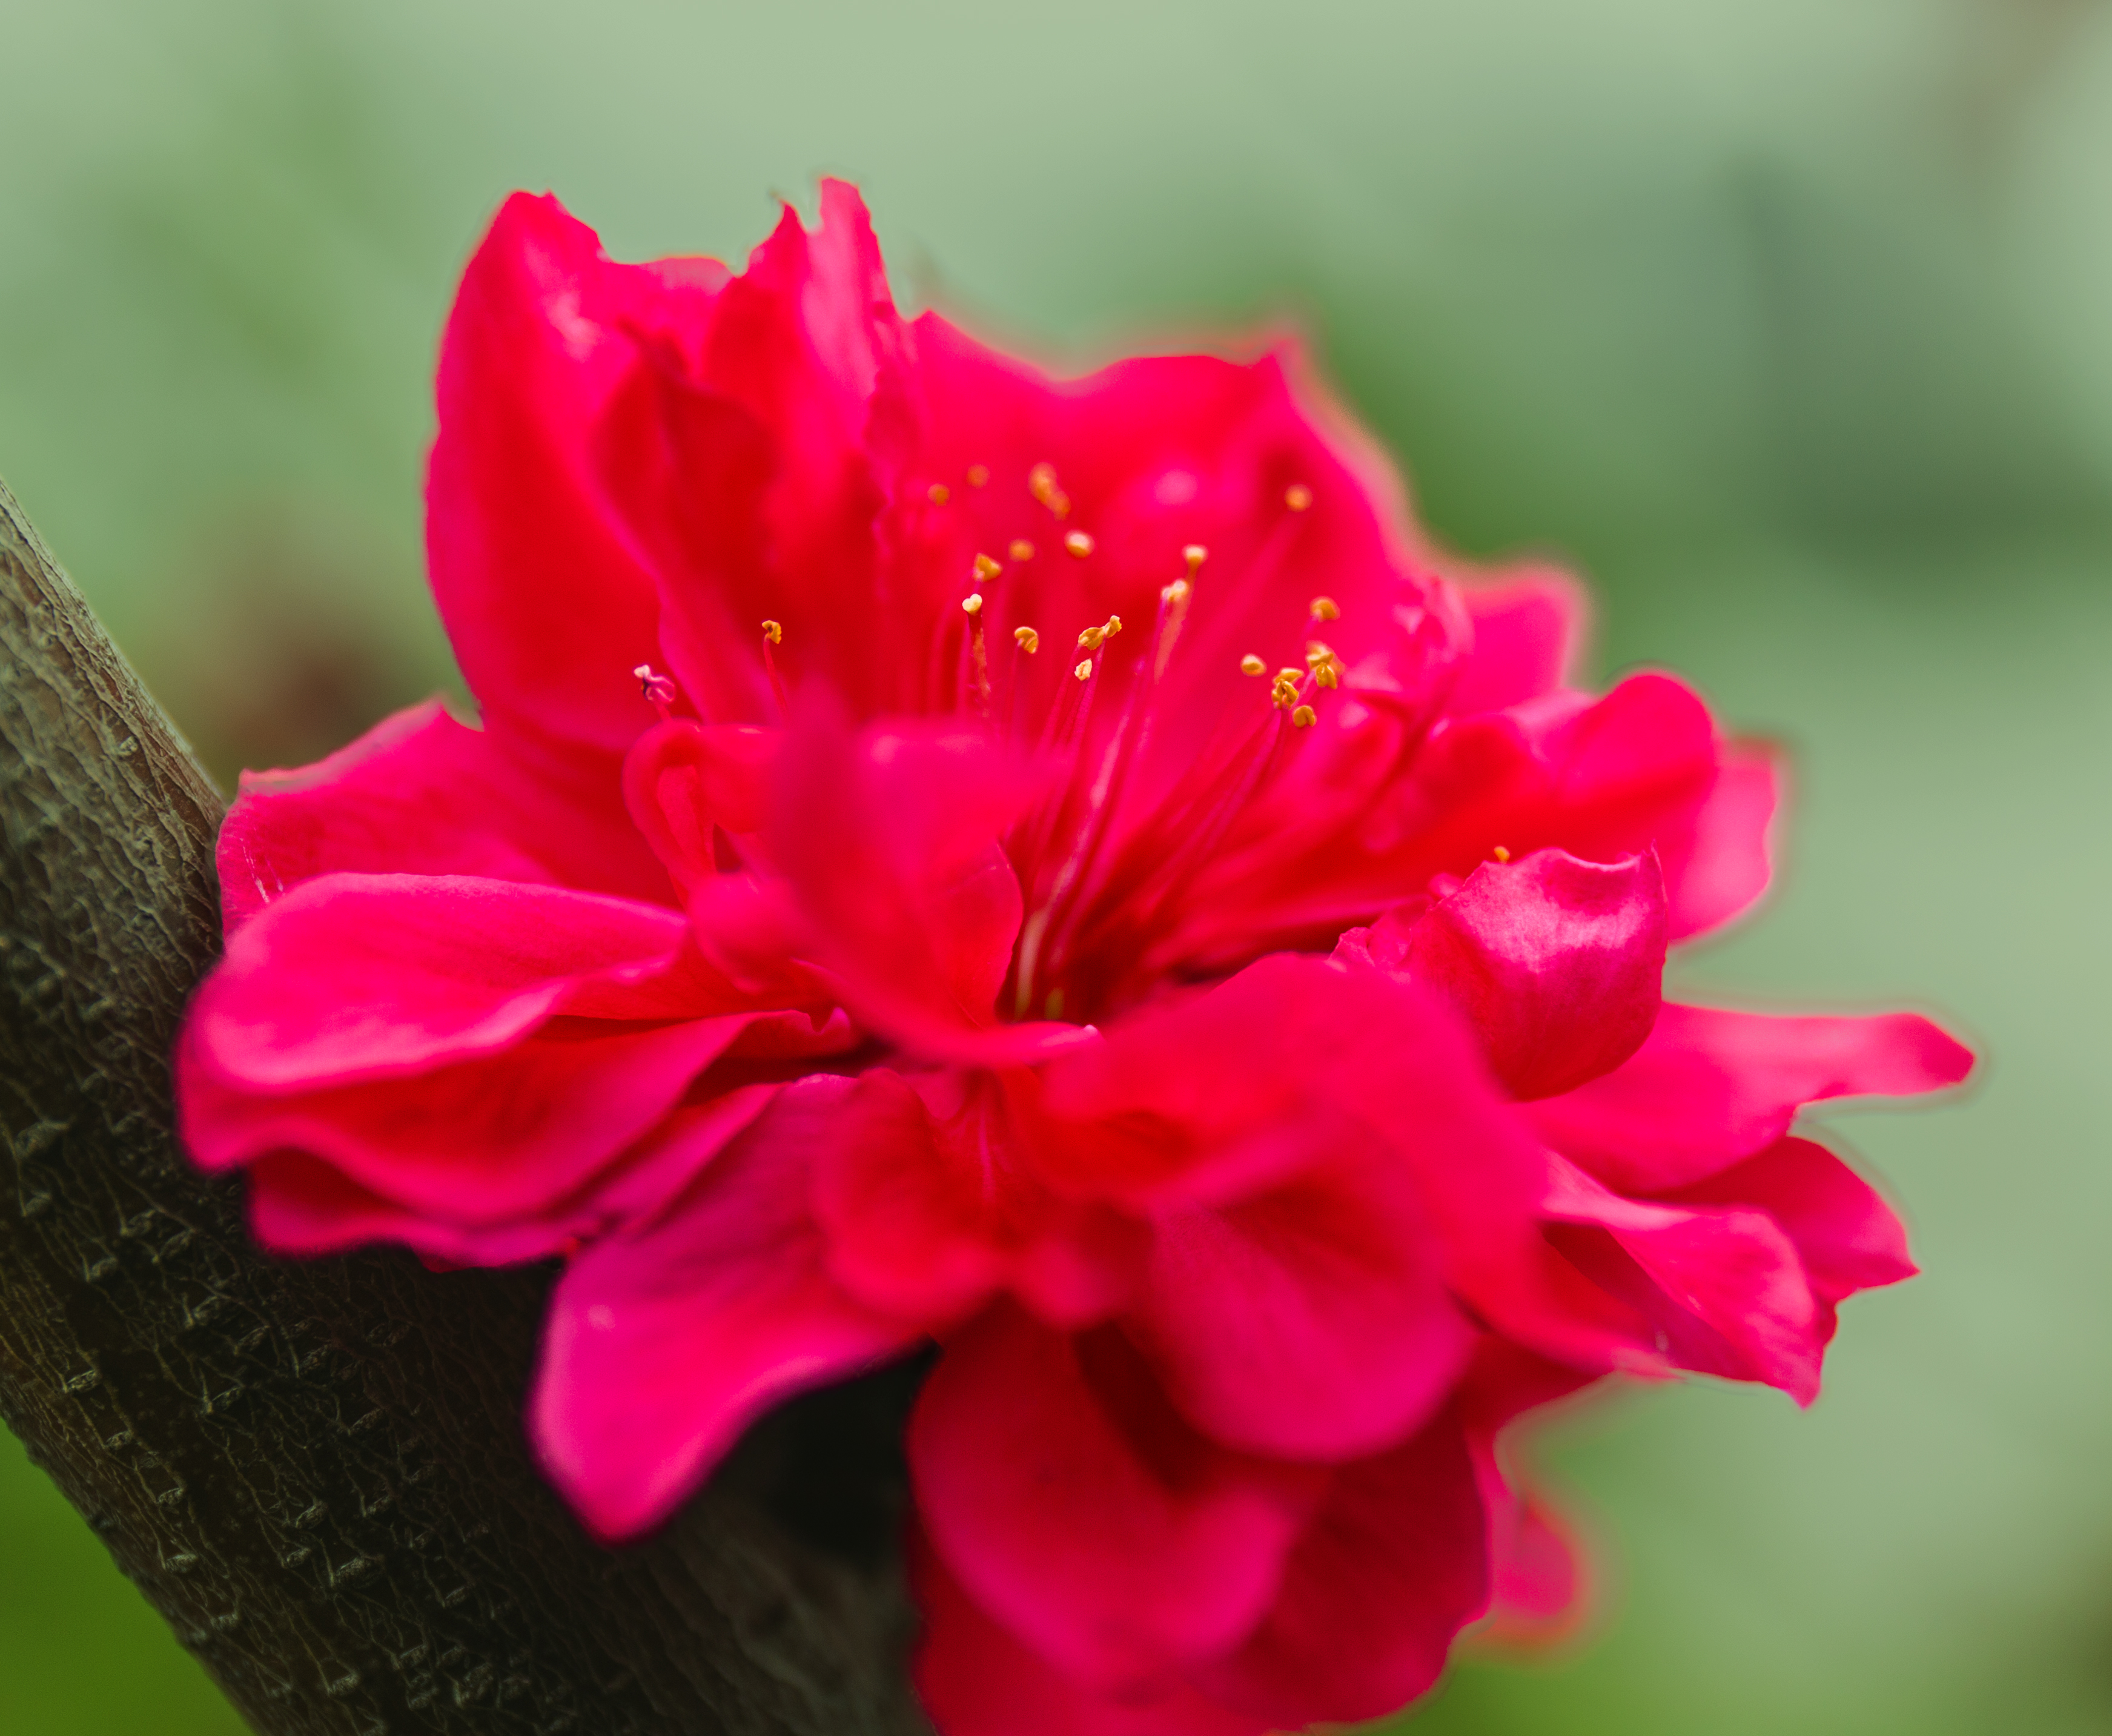
flower, plant, petal, pink, terrestrial plant, rosa centifolia, garden roses, shrub, rose family, rose order, magenta, annual plant, floribunda, flowering plant, rose, Hybrid tea rose, peach, grass, macro photography, wildflower, subshrub, blossom, china rose, peony, carmine, pink family, plant stem, Begonia family, herbaceous plant, rosa gallica, perennial plant, Pedicel, rhododendron